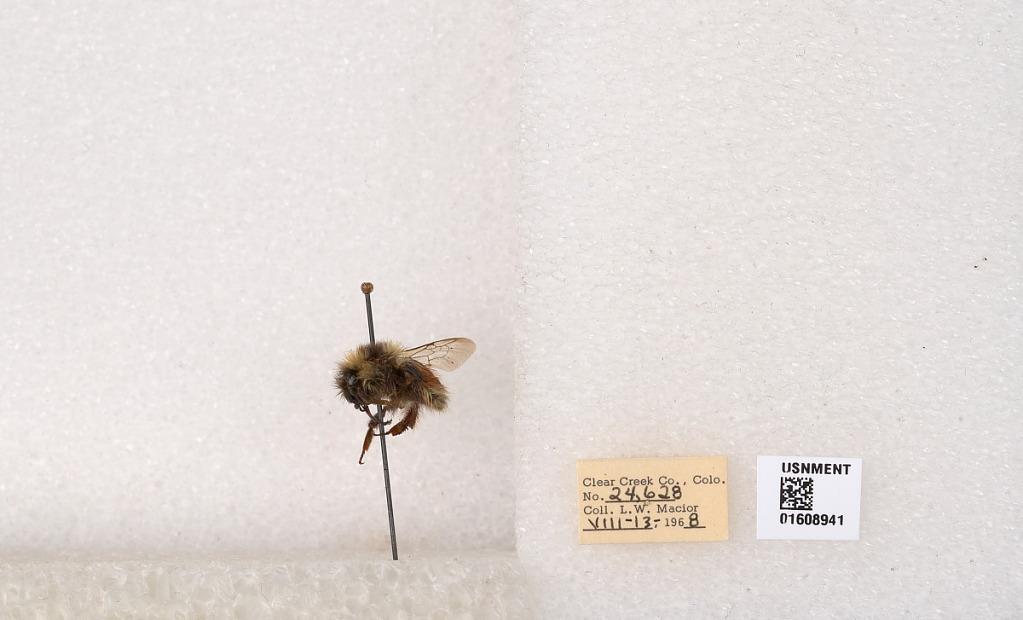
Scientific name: Bombus (Pyrobombus) sylvicola Kirby
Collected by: L. Macior
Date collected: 1968-8-13
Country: United States
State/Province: Colorado
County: Clear Creek
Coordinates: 39.6891, -105.644